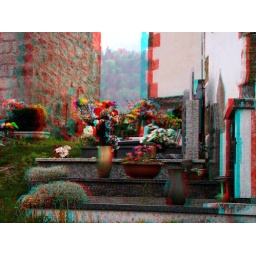
A Graveyard near Artaterme, Italy. Please use red cyan glasses to have the pleasure of real 3D stereophotography